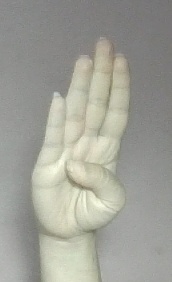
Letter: kaaf